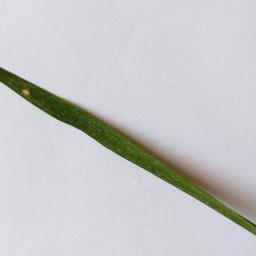
Label: Rice___Leaf_Blast